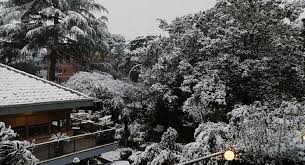
Weather: snow or frosty